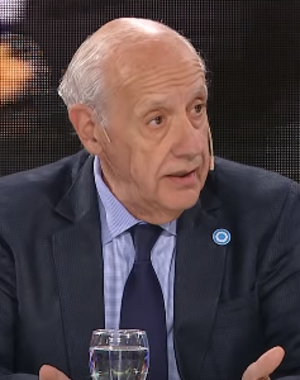
L’élection présidentielle argentine de 2019 se tient le 27 octobre 2019 afin d'élire le président et le vice-président de l'Argentine pour un mandat de quatre ans. Le scrutin se tient en même temps que les élections législatives et sénatoriales.